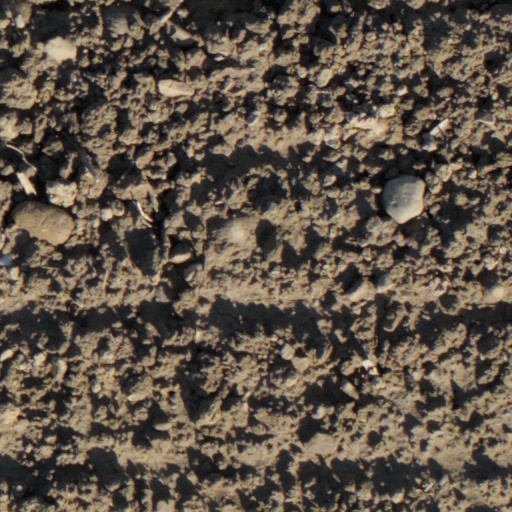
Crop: wheat